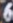
Number: 6